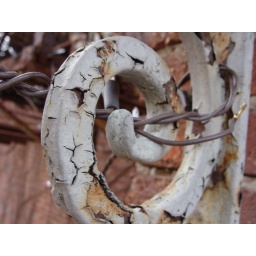
This rusty gate stands in front of an abandoned building downtown.Lancaster, Pa.